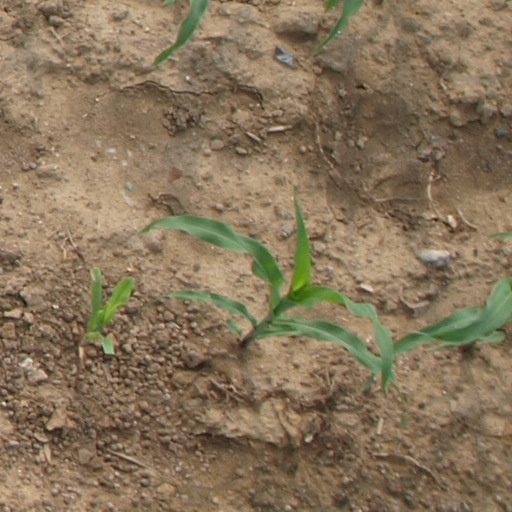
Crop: maize; corn